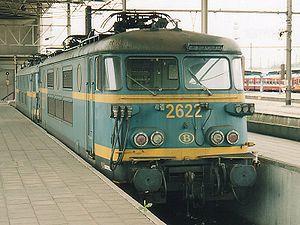
Liste du matériel roulant de la Société nationale des chemins de fer belges